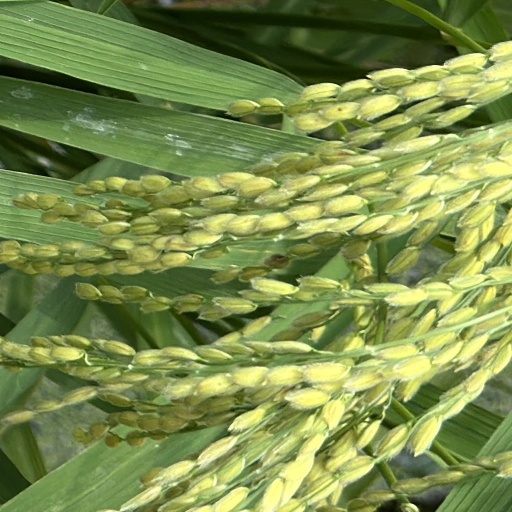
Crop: rice